Question: Please indicate a possible affordance area of the jump_skateboard that can be used for standing
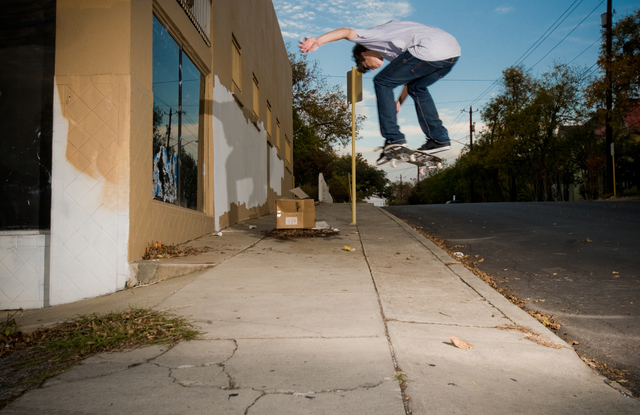
Answer: [370.923, 143.471, 453.832, 178.38]